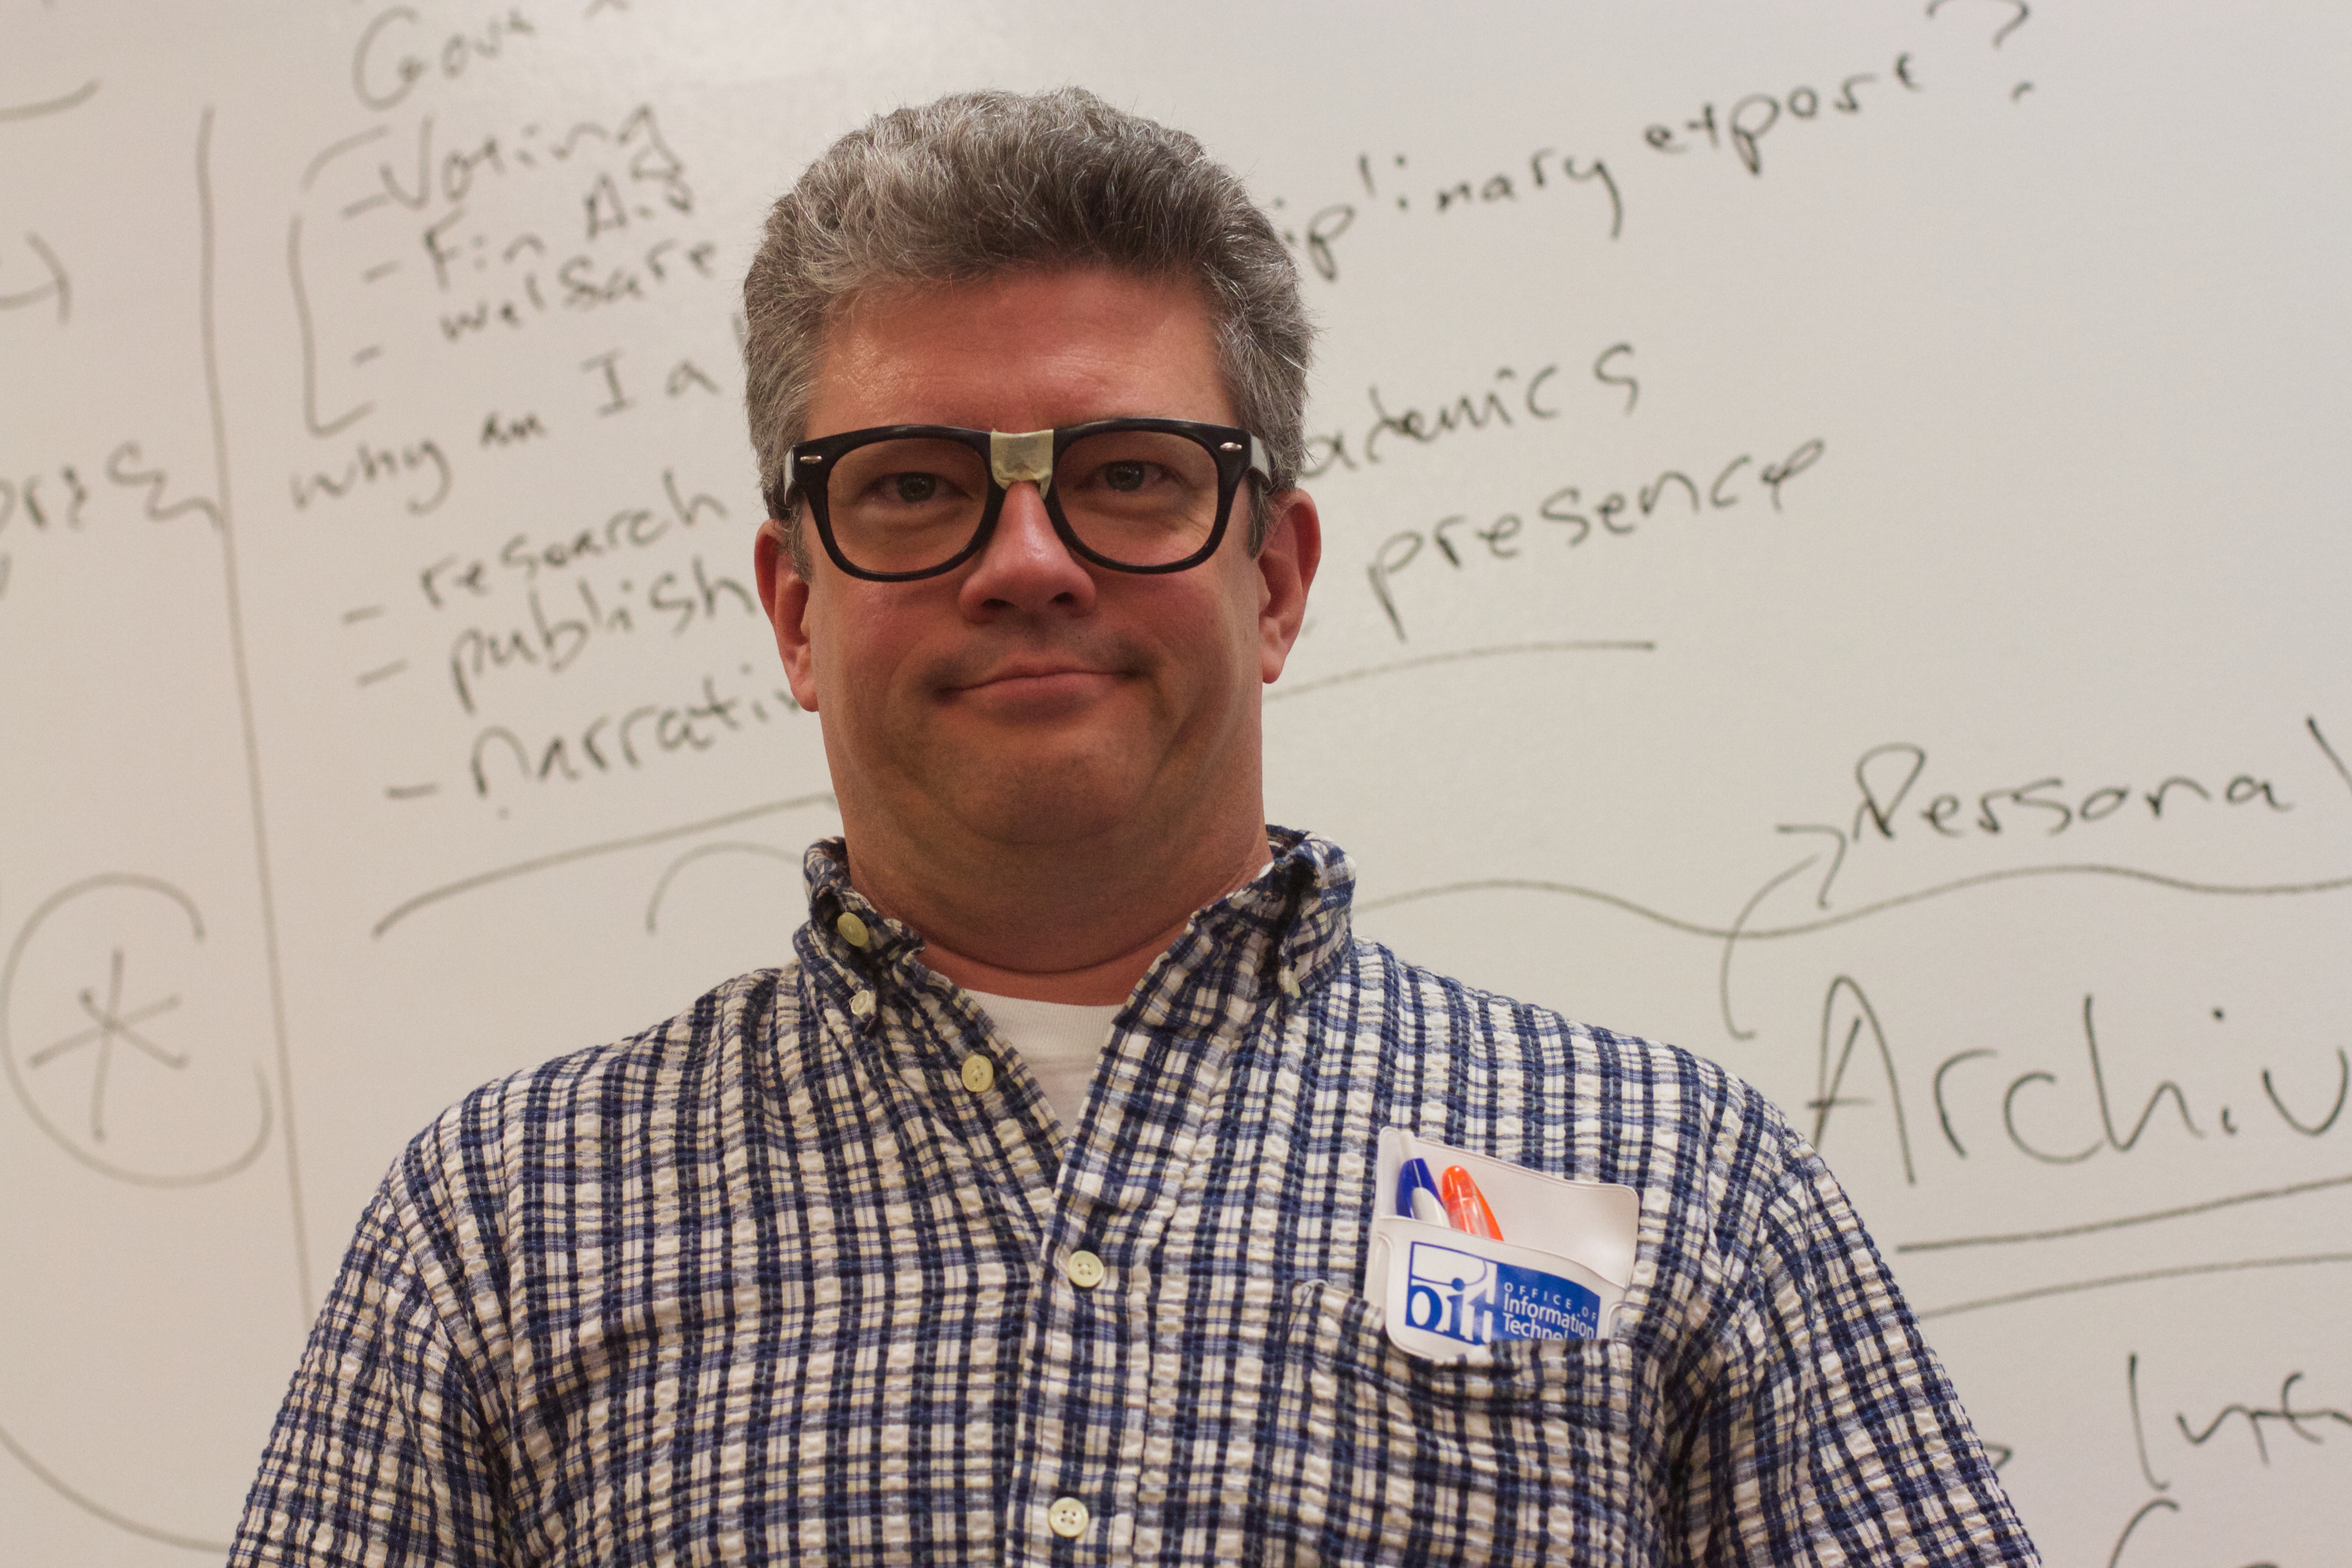
writing, person, professional, glasses, lecture